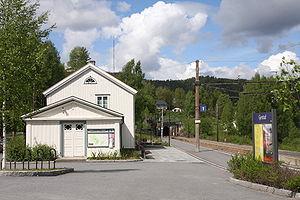
La gare de Gjerstad est une gare ferroviaire norvégienne de la ligne du Sørland. Elle est située sur le territoire de la commune de Gjerstad, dans le comté d'Agder.